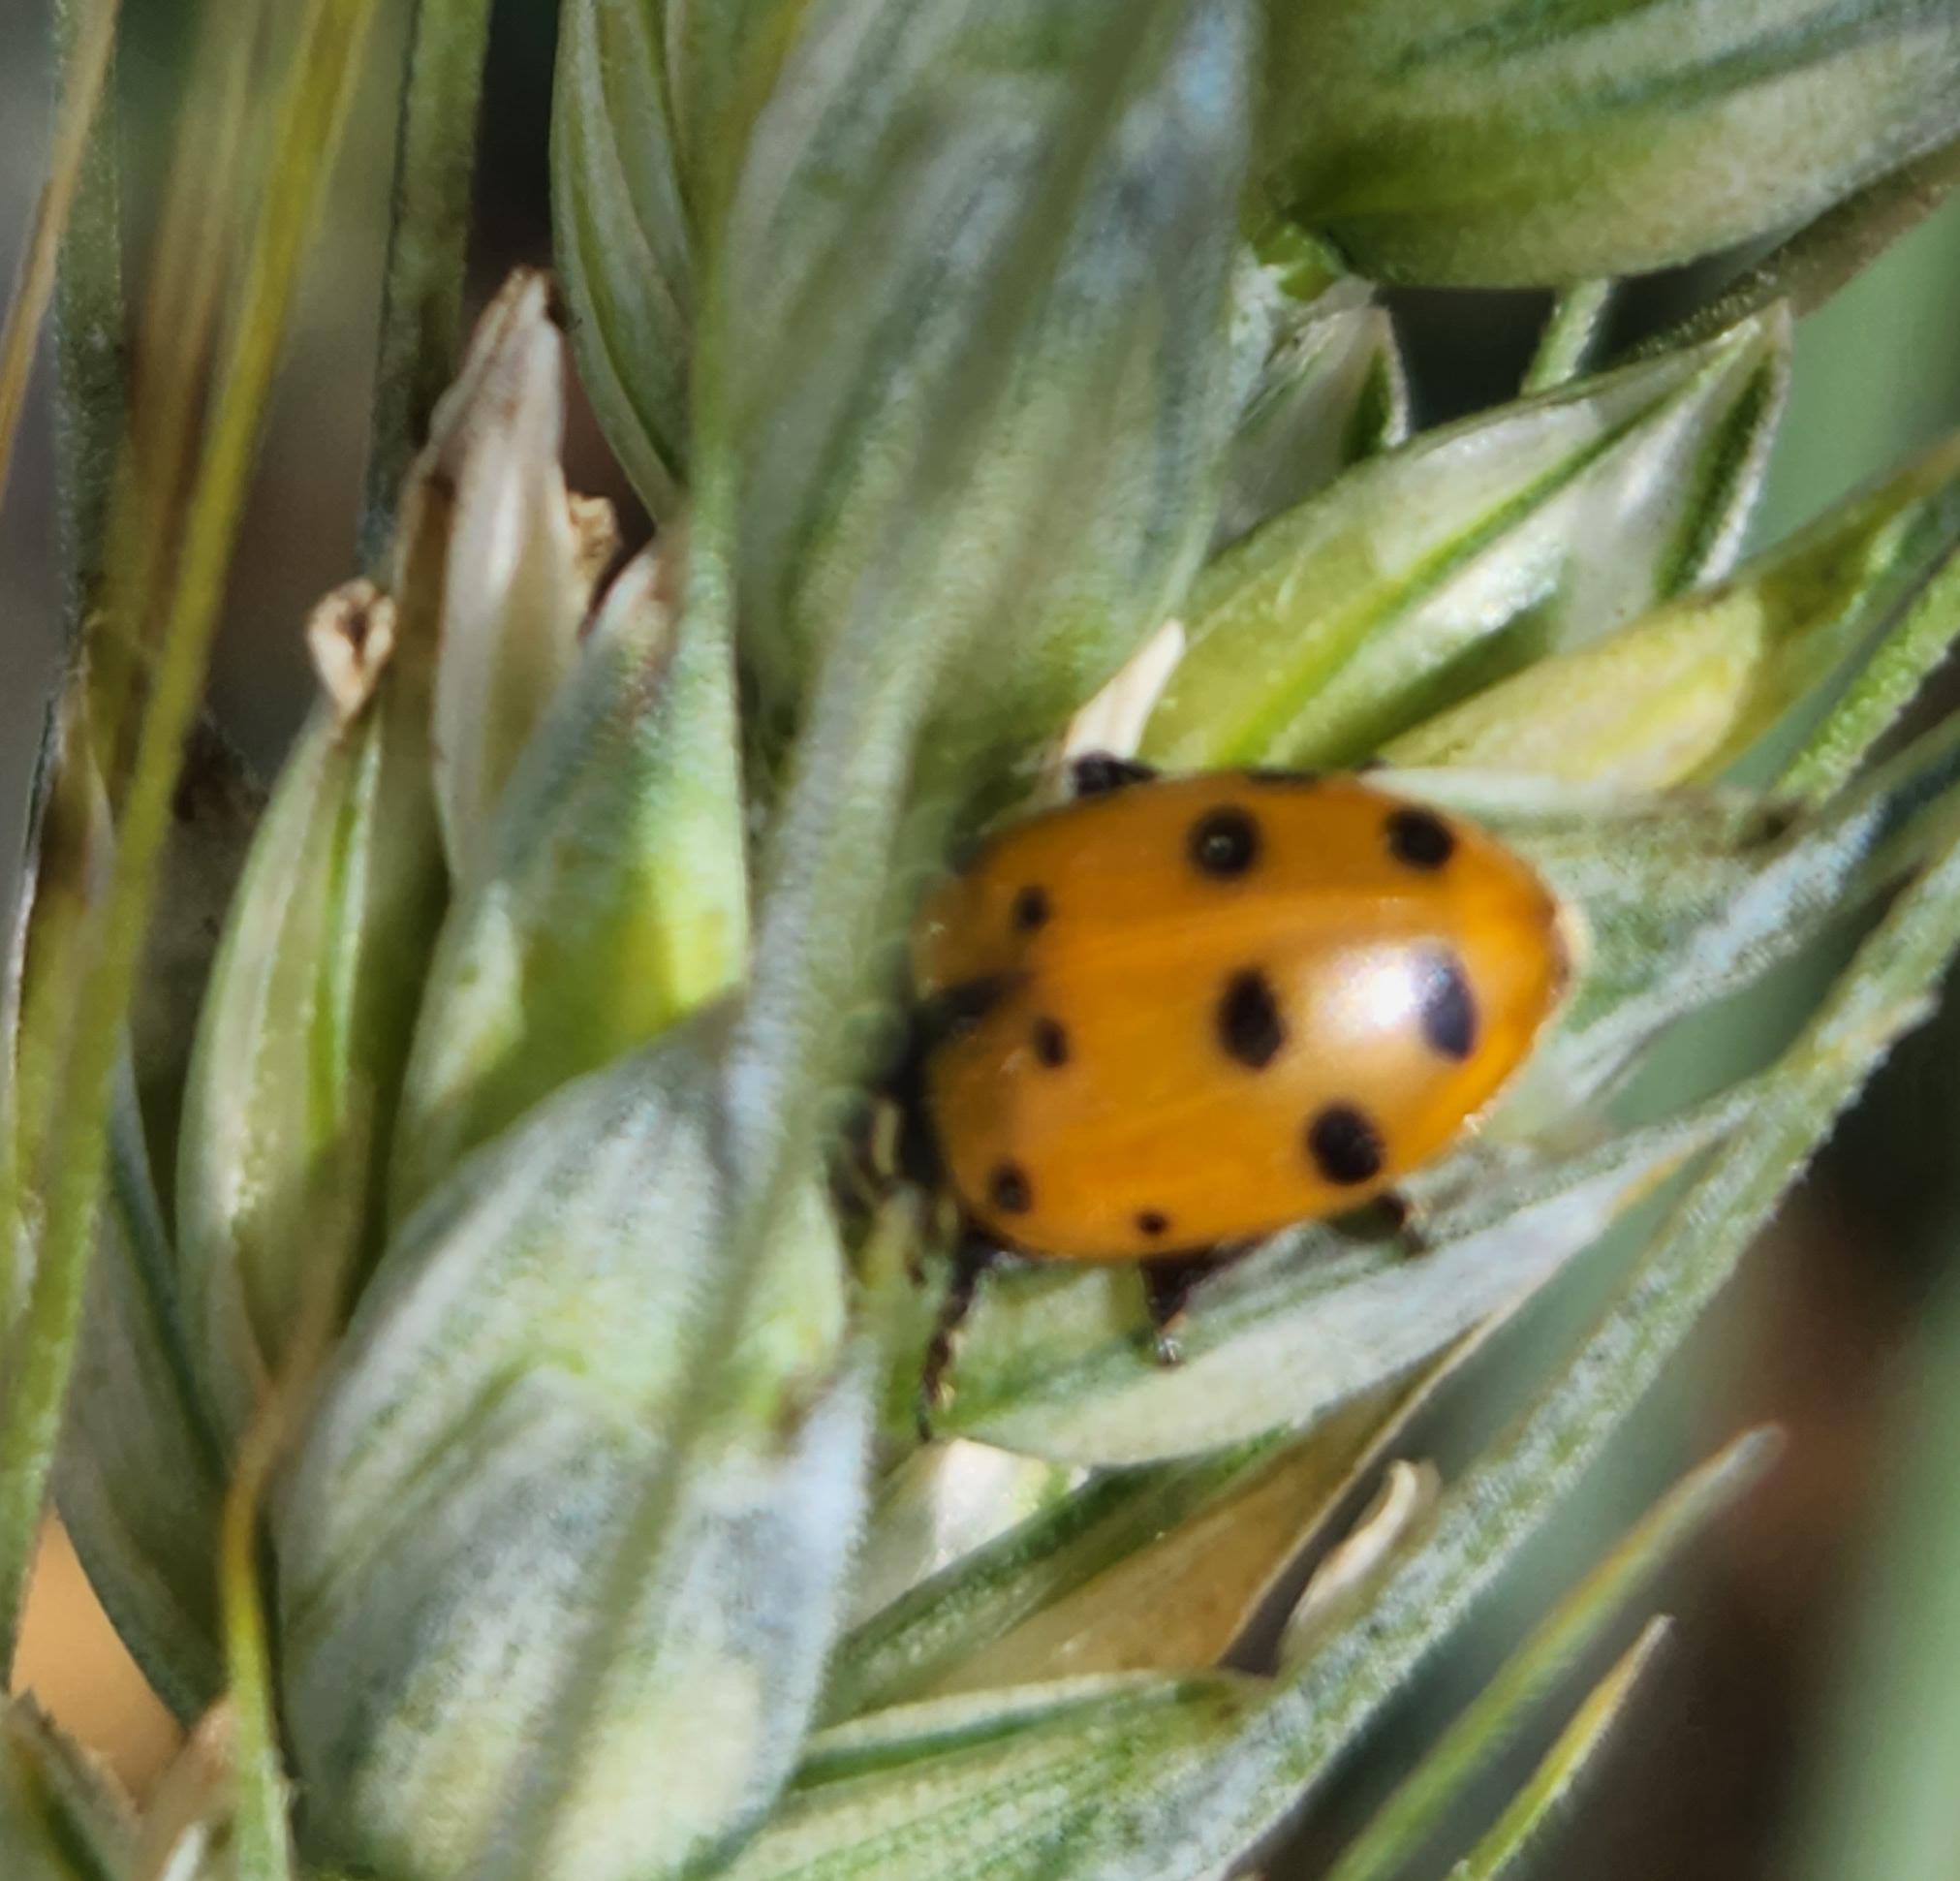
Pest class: predators